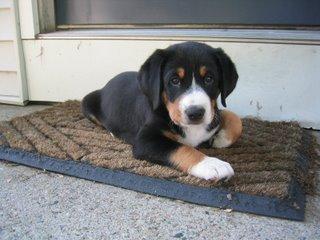
EntleBucher